Jack Naylor

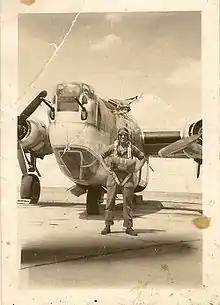

Thurman F. "Jack" Naylor (June 24, 1919 – November 26, 2007) was an American inventor.